Eva Bosáková

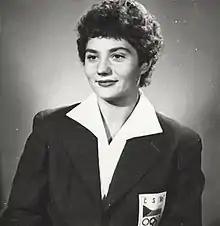
Eva Bosáková in

Eva Bosáková-Hlaváčková, née Věchtová (18 December 1931 – 10 January 1991) was a Czech gymnast who represented Czechoslovakia. Her career spanned at least from the 1954 World Championships to the 1962 World Championships. Her father was also a gymnast for the Czech national team at the 1936 Berlin Olympics.